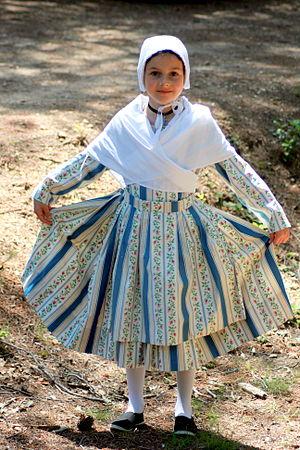
La jupe ou couthiloun
Le costume provençal comtadin désigne les vêtements traditionnellement portés dans le Comtat Venaissin et jusqu'au nord de la Durance jusqu'à la fin du XIXᵉ siècle. Il représente l'un des deux grands types de costumes portés en Provence, bien qu'en 1884, le félibre Frédéric Mistral ait cherché à imposer le costume d'Arles comme symbole du vêtement provençal. Son signe le plus distinctif est la coiffe à la grecque.